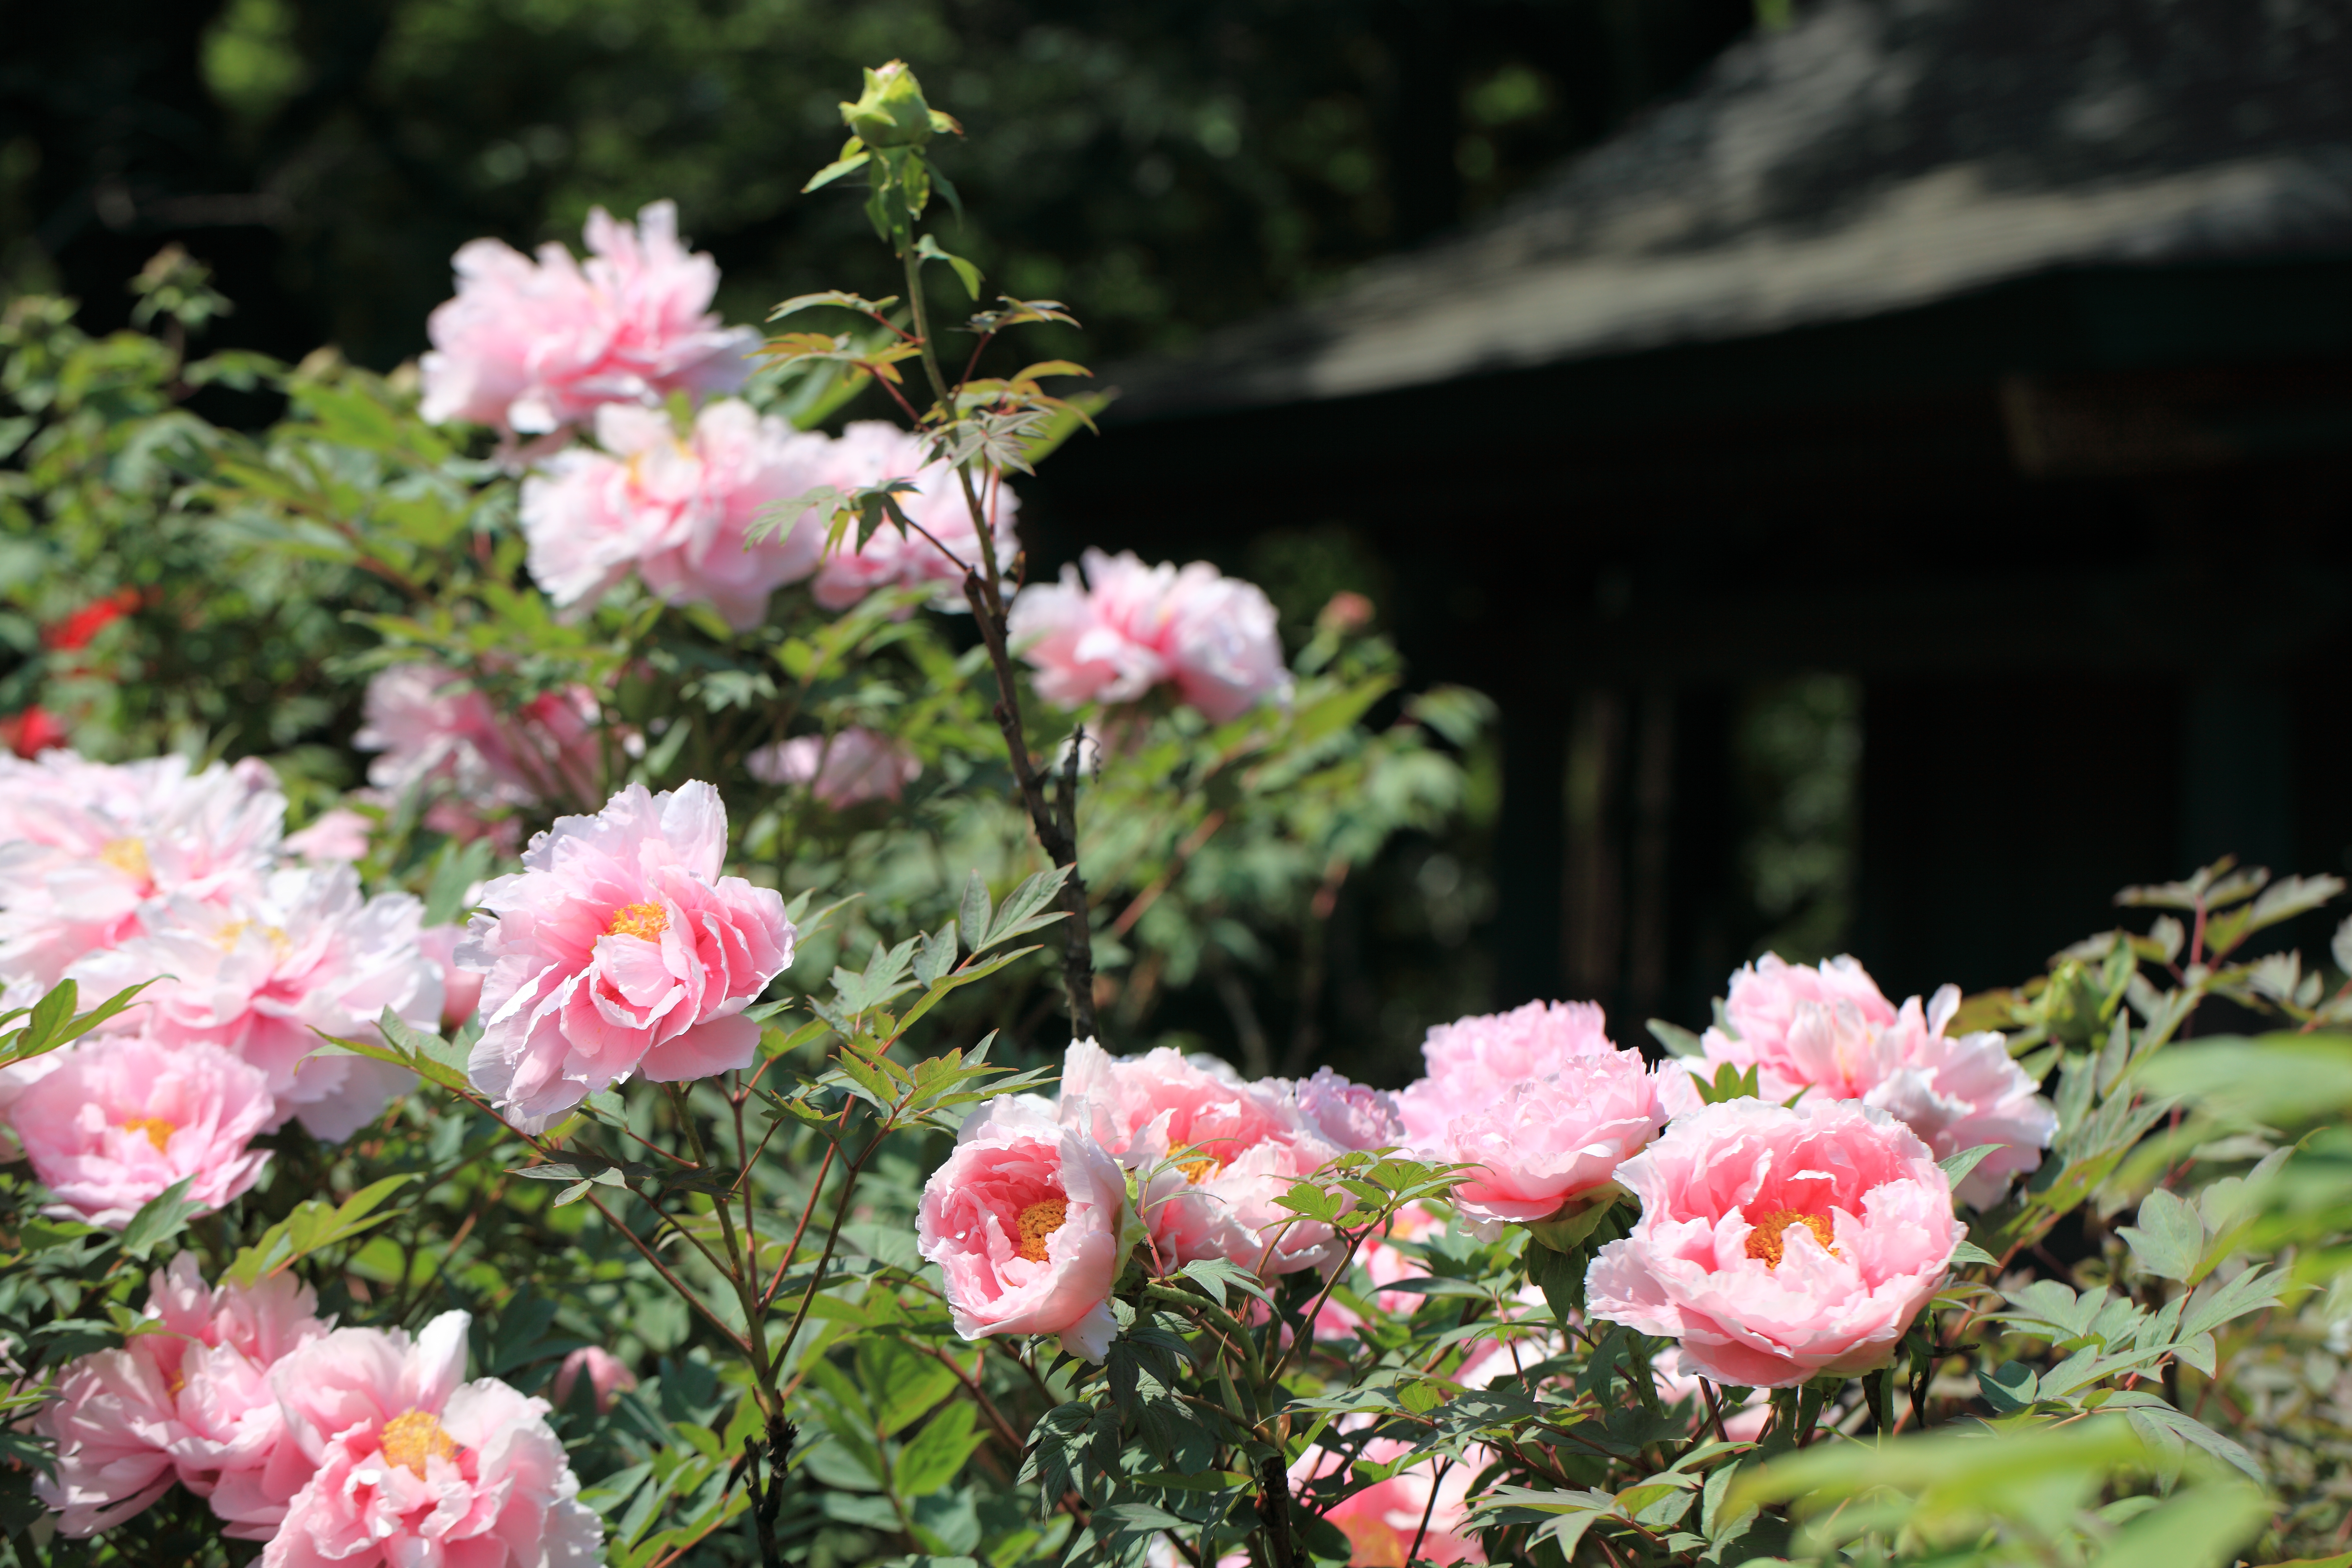
blossom, plant, flower, rose, high, botany, garden, flora, cool image, shrub, rhododendron, 5d, hires, markii, hi, res, resolution, peony, floribunda, flowering plant, garden roses, rose family, woody plant, land plant, rosa wichuraiana